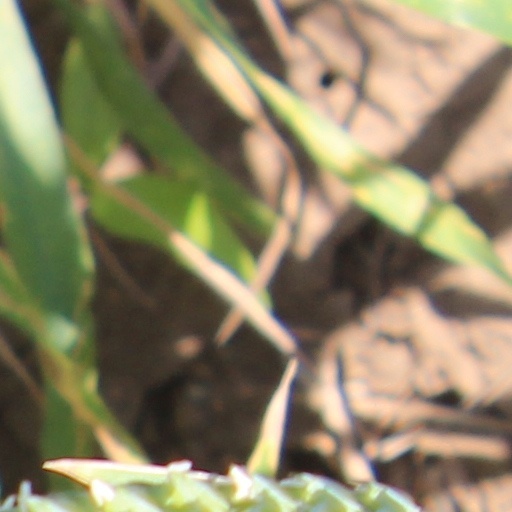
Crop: wheat